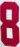
Number: 8